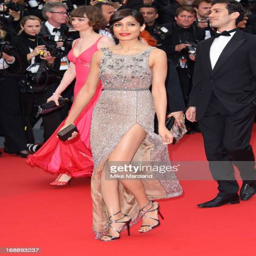
actor attends the premiere at festival at festivals